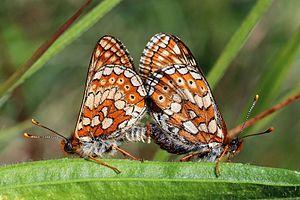
Le Damier de la succise ou Damier des marais est une espèce de lépidoptères appartenant à la famille des Nymphalidae, à la sous-famille des Nymphalinae et au genre Euphydryas.